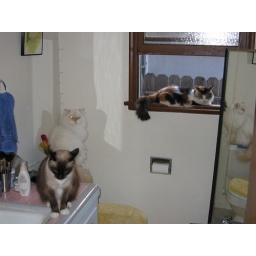
kitty convention in the bathroom